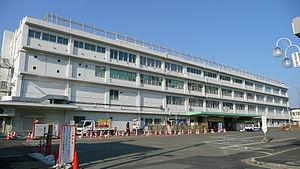
La gare de Kōzu est une gare ferroviaire située dans la ville d'Odawara, dans la préfecture de Kanagawa au Japon. Elle est exploitée par la JR East.